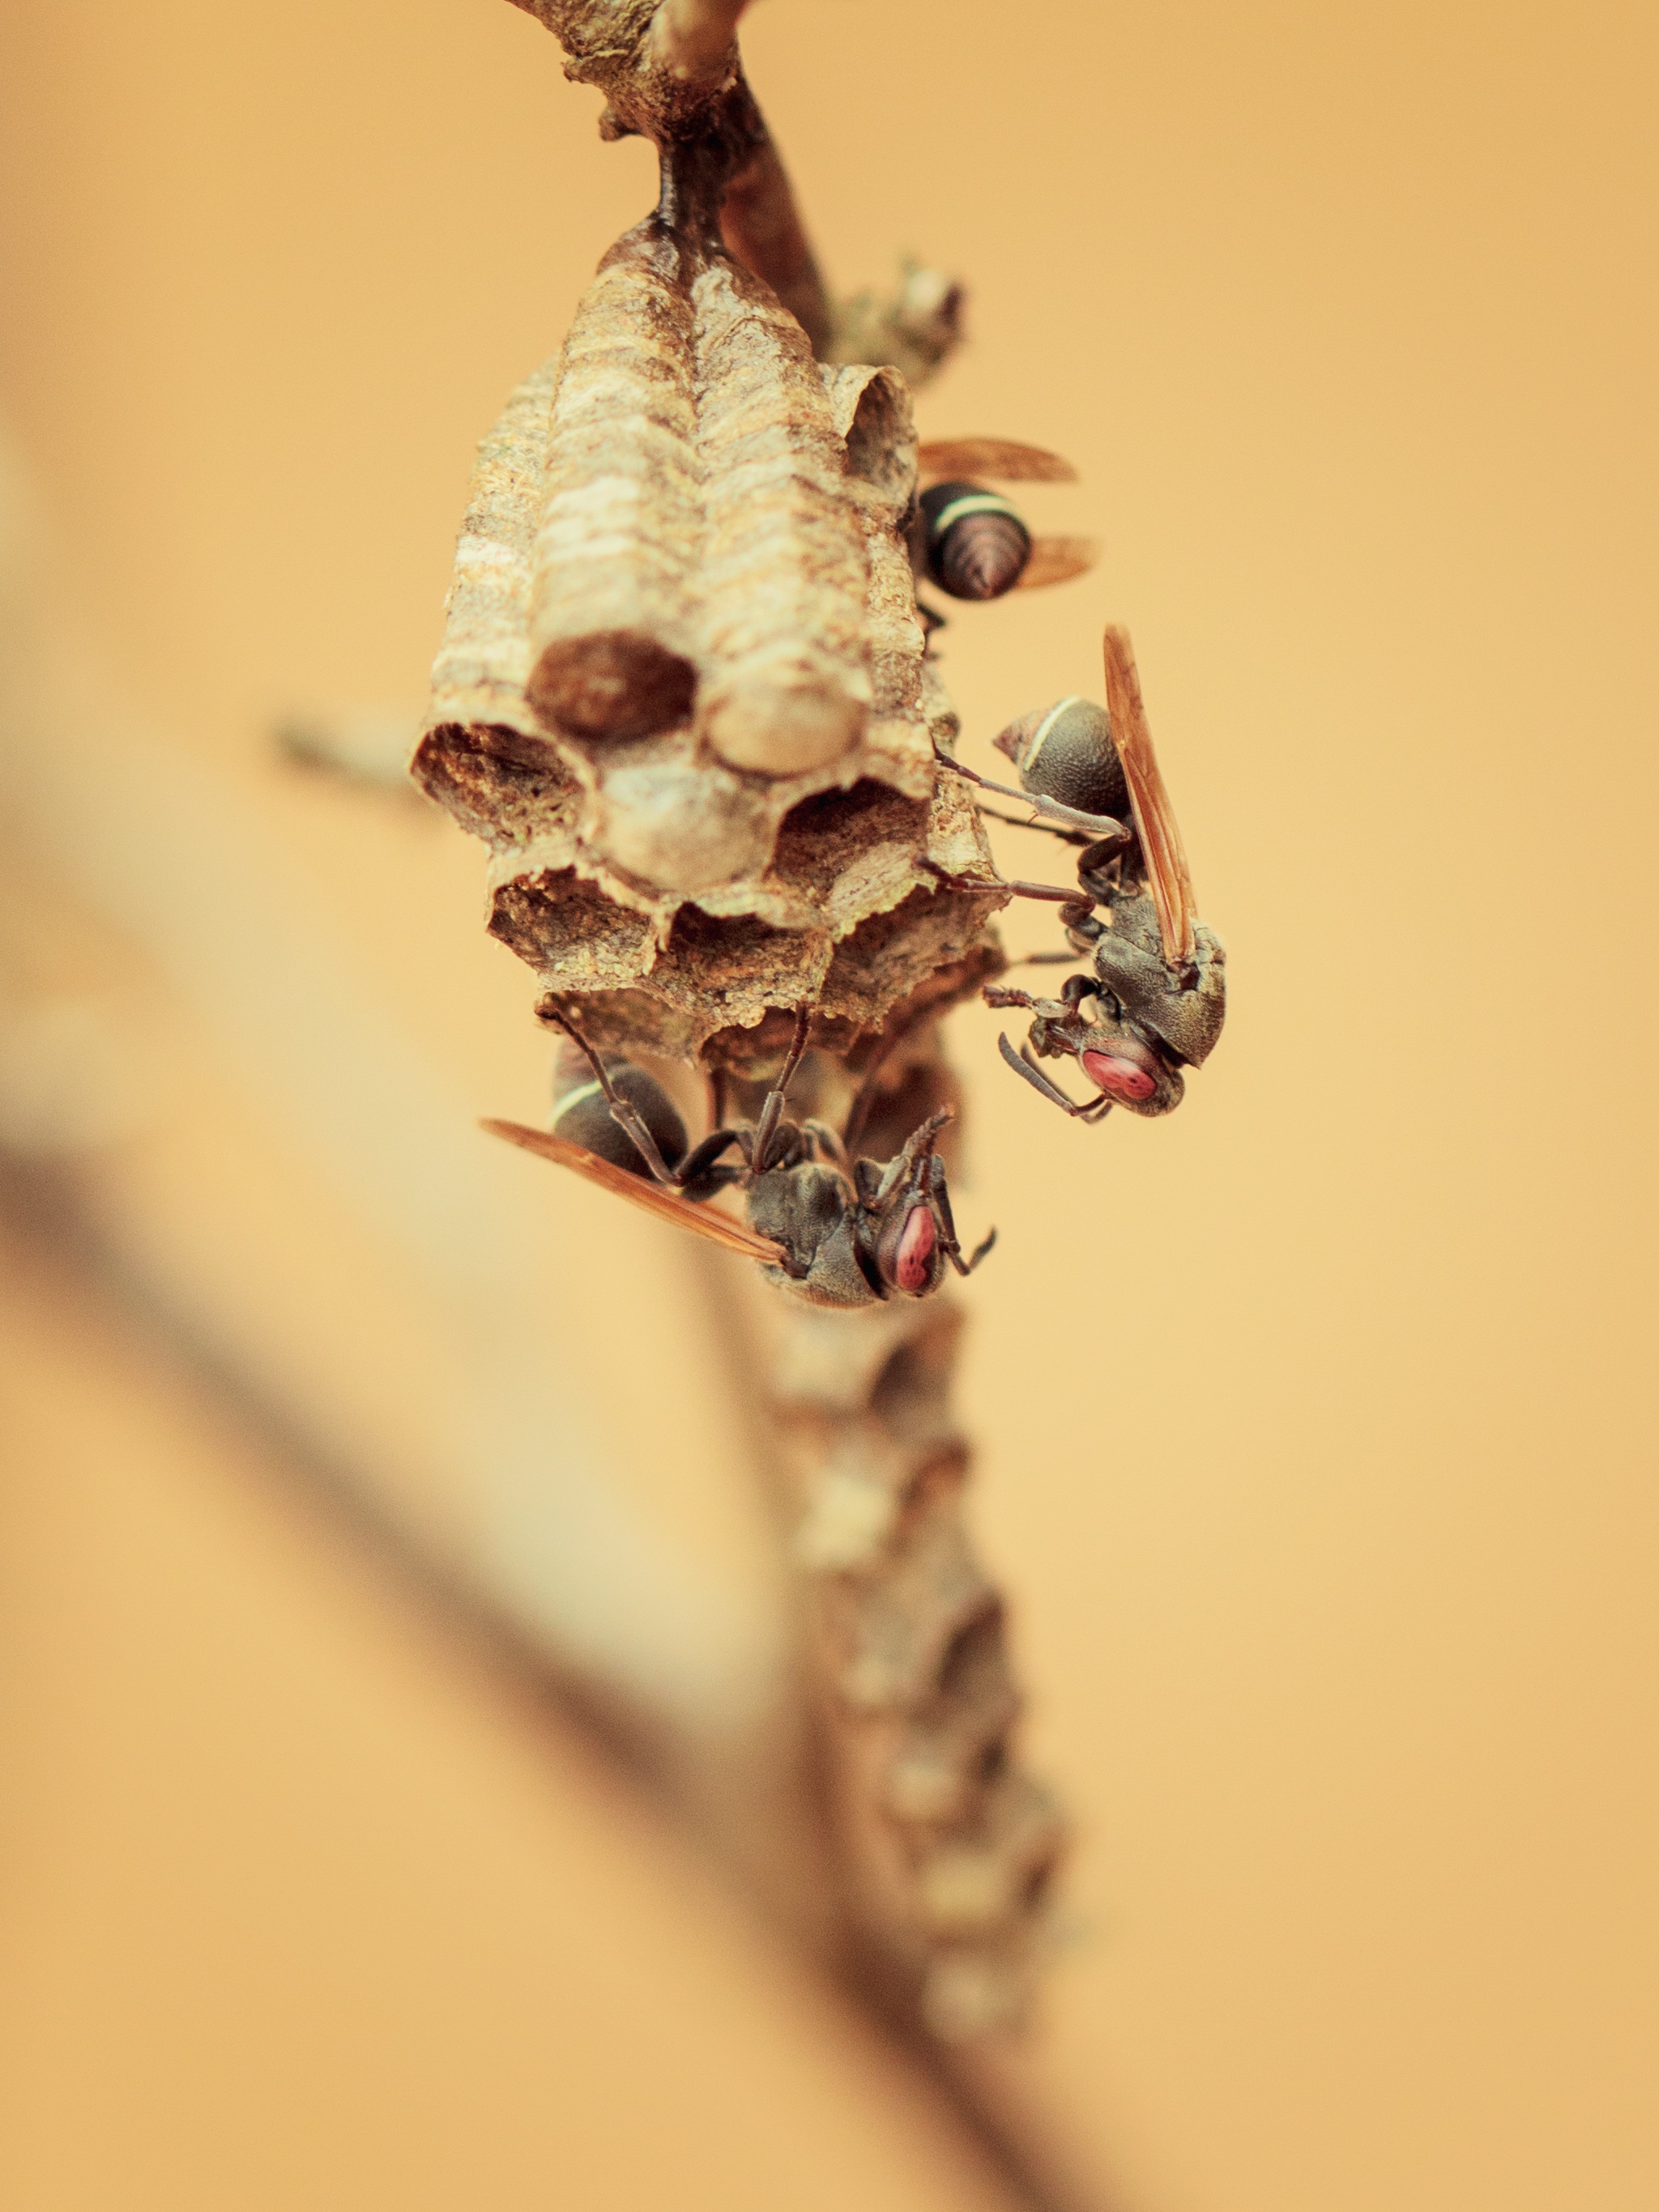
insect, invertebrate, twig, close up, insects, nest, wasp, pest, macro photography, organism, pollinator, stock photography, membrane winged insect